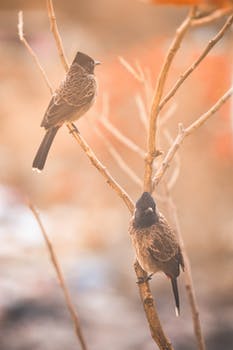
Label: No Watermark